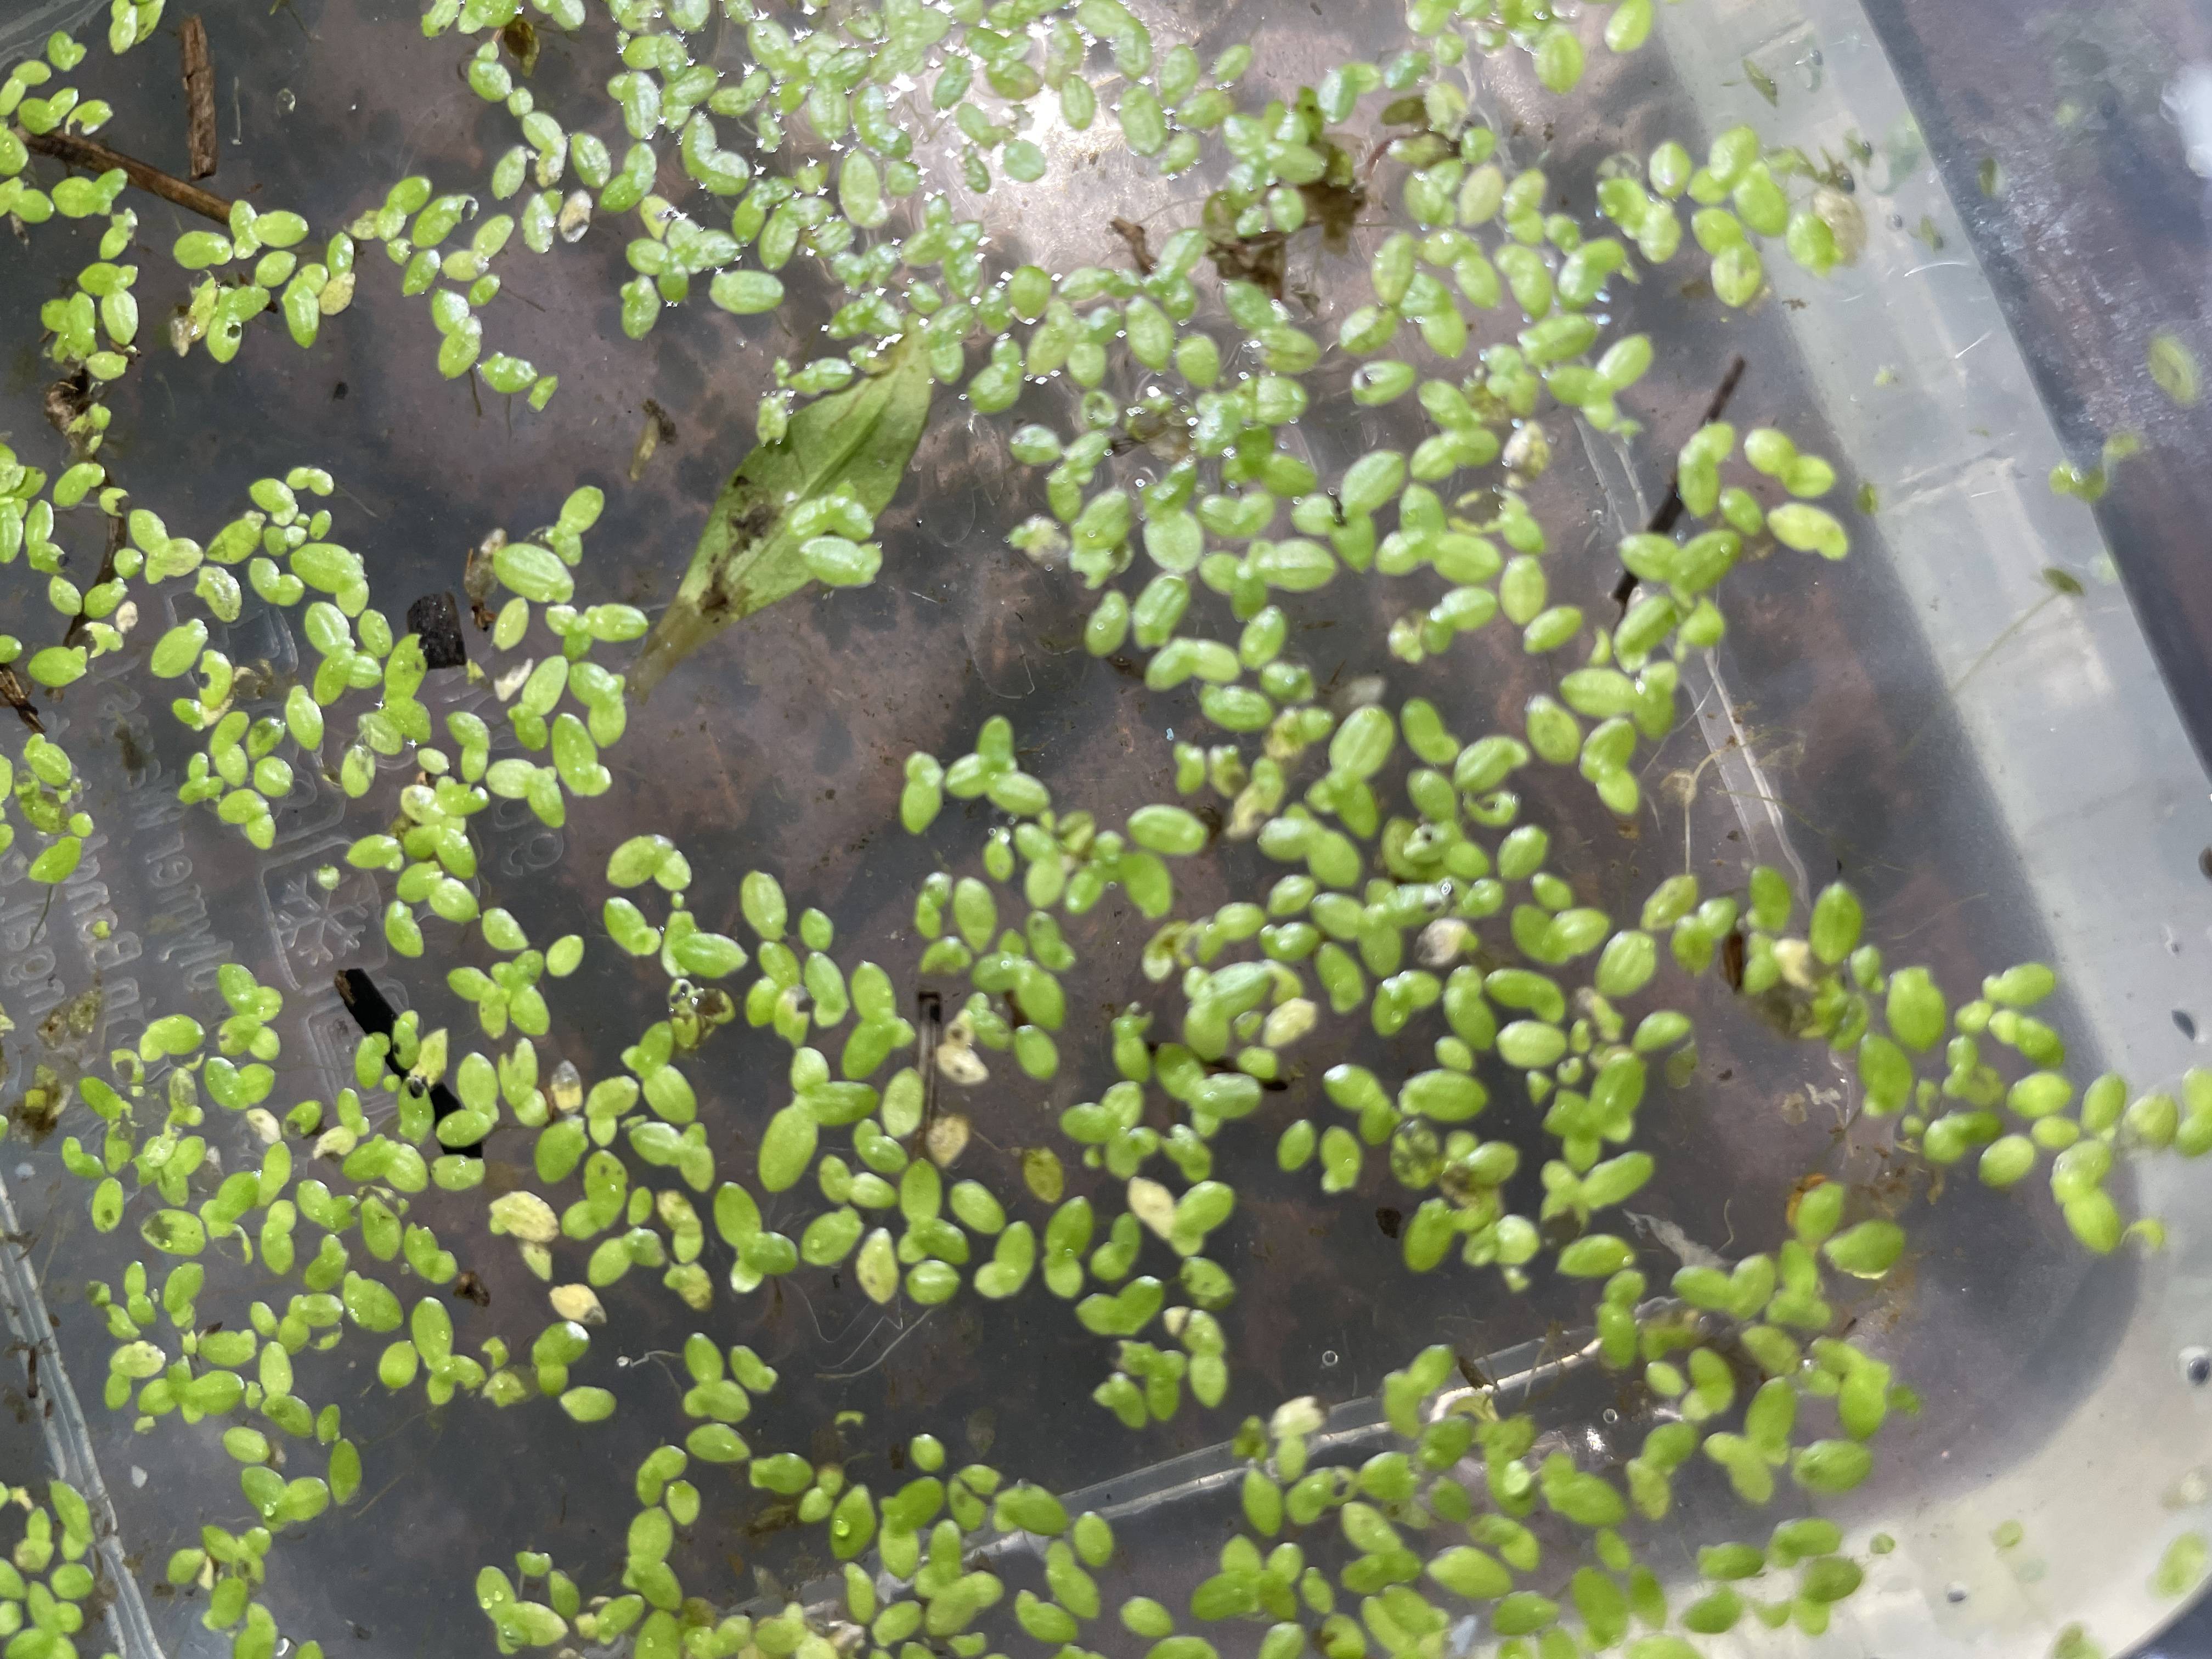
Species: Common Duckweeds (Lemna minor)